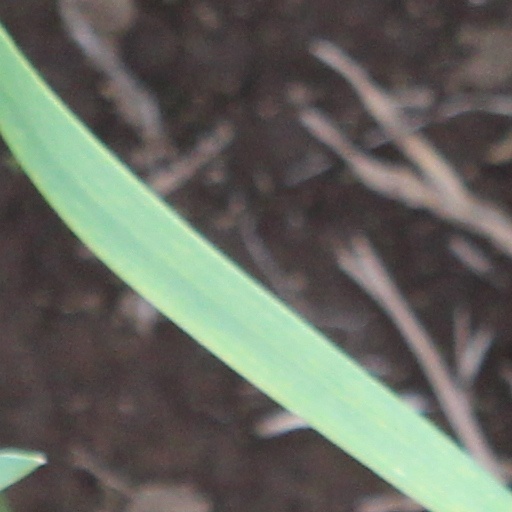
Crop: wheat